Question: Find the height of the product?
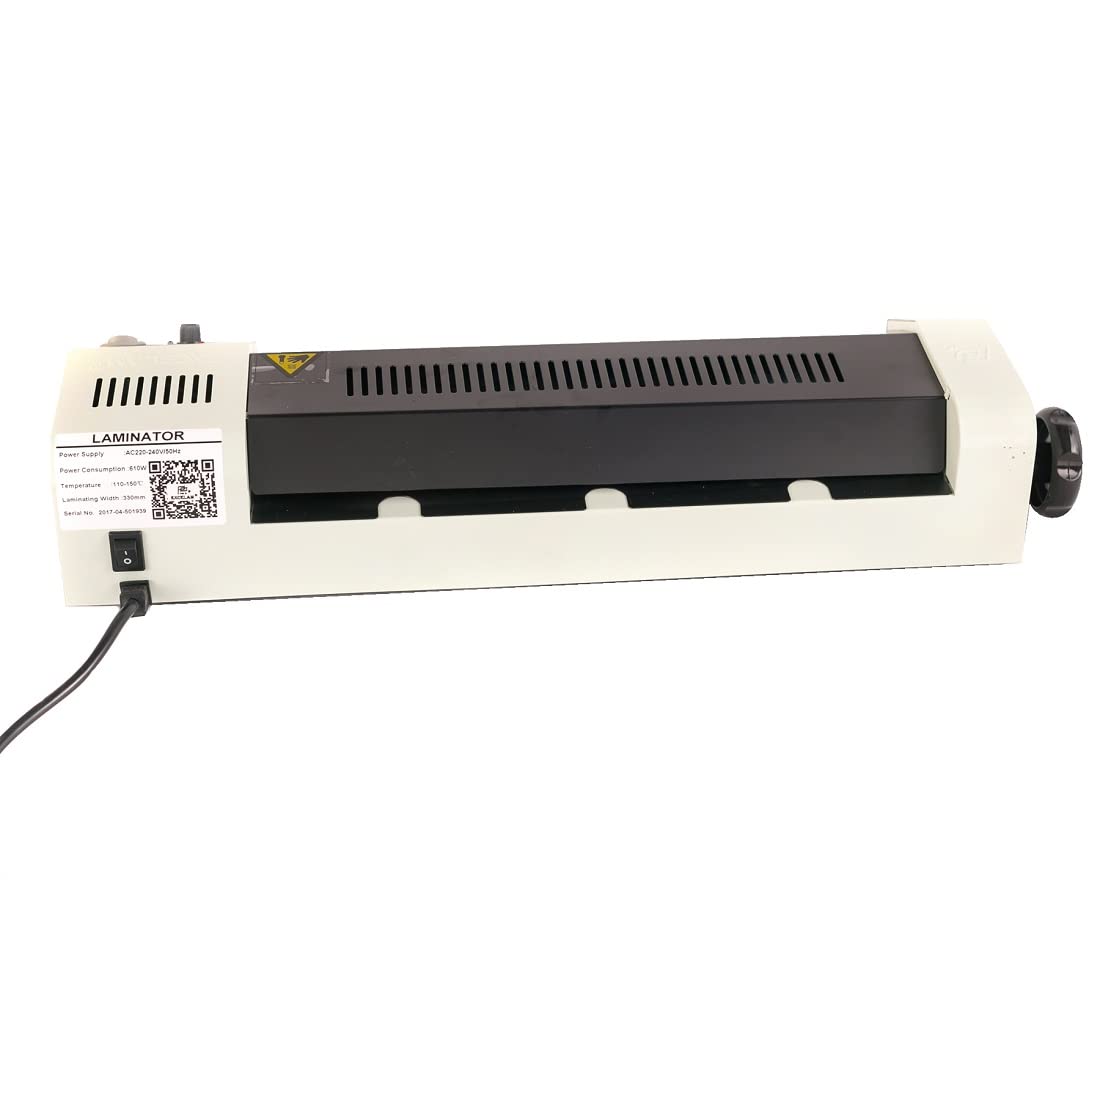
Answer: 330.0 millimetre